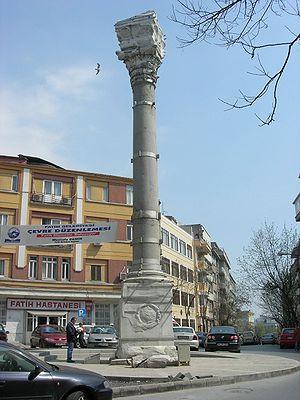
Cet article recense les colonnes triomphales romaines.
La colonne de Marcien est un monument érigé à Constantinople par le praefectus urbi Tatianus et dédié à l'empereur byzantin Marcien.